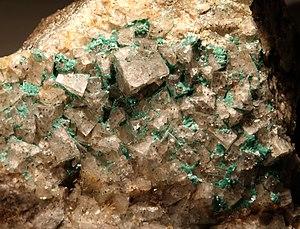
Aurichalcite sur Fluorite - Rutland Cave Mine (Nestus Mine), Heights of Abraham, Matlock Bath, Derbyshire, Angleterre (9.5x7cm)
L'aurichalcite est une espèce minérale formée de carbonate anhydre de cuivre et de zinc de formule (Zn, Cu)₅(CO₃)₂(OH)₆avec des impuretés de calcium.